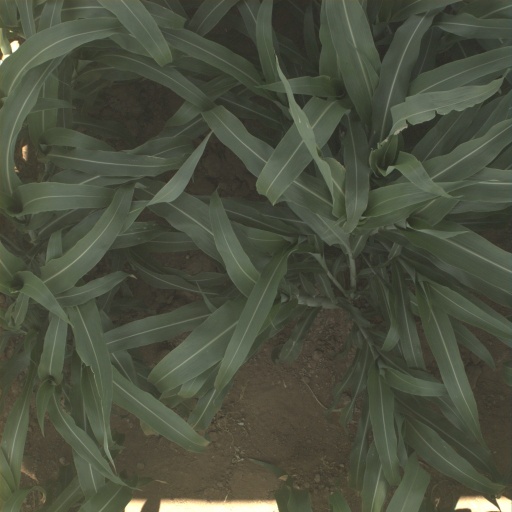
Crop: sorghum